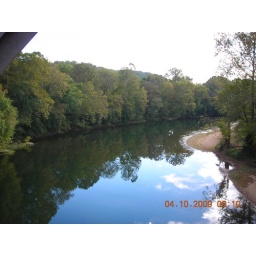
Dan's pic - FoF on Saturday, a nice bridge over a pretty river